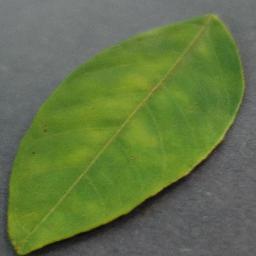
Label: Orange___Haunglongbing_(Citrus_greening)